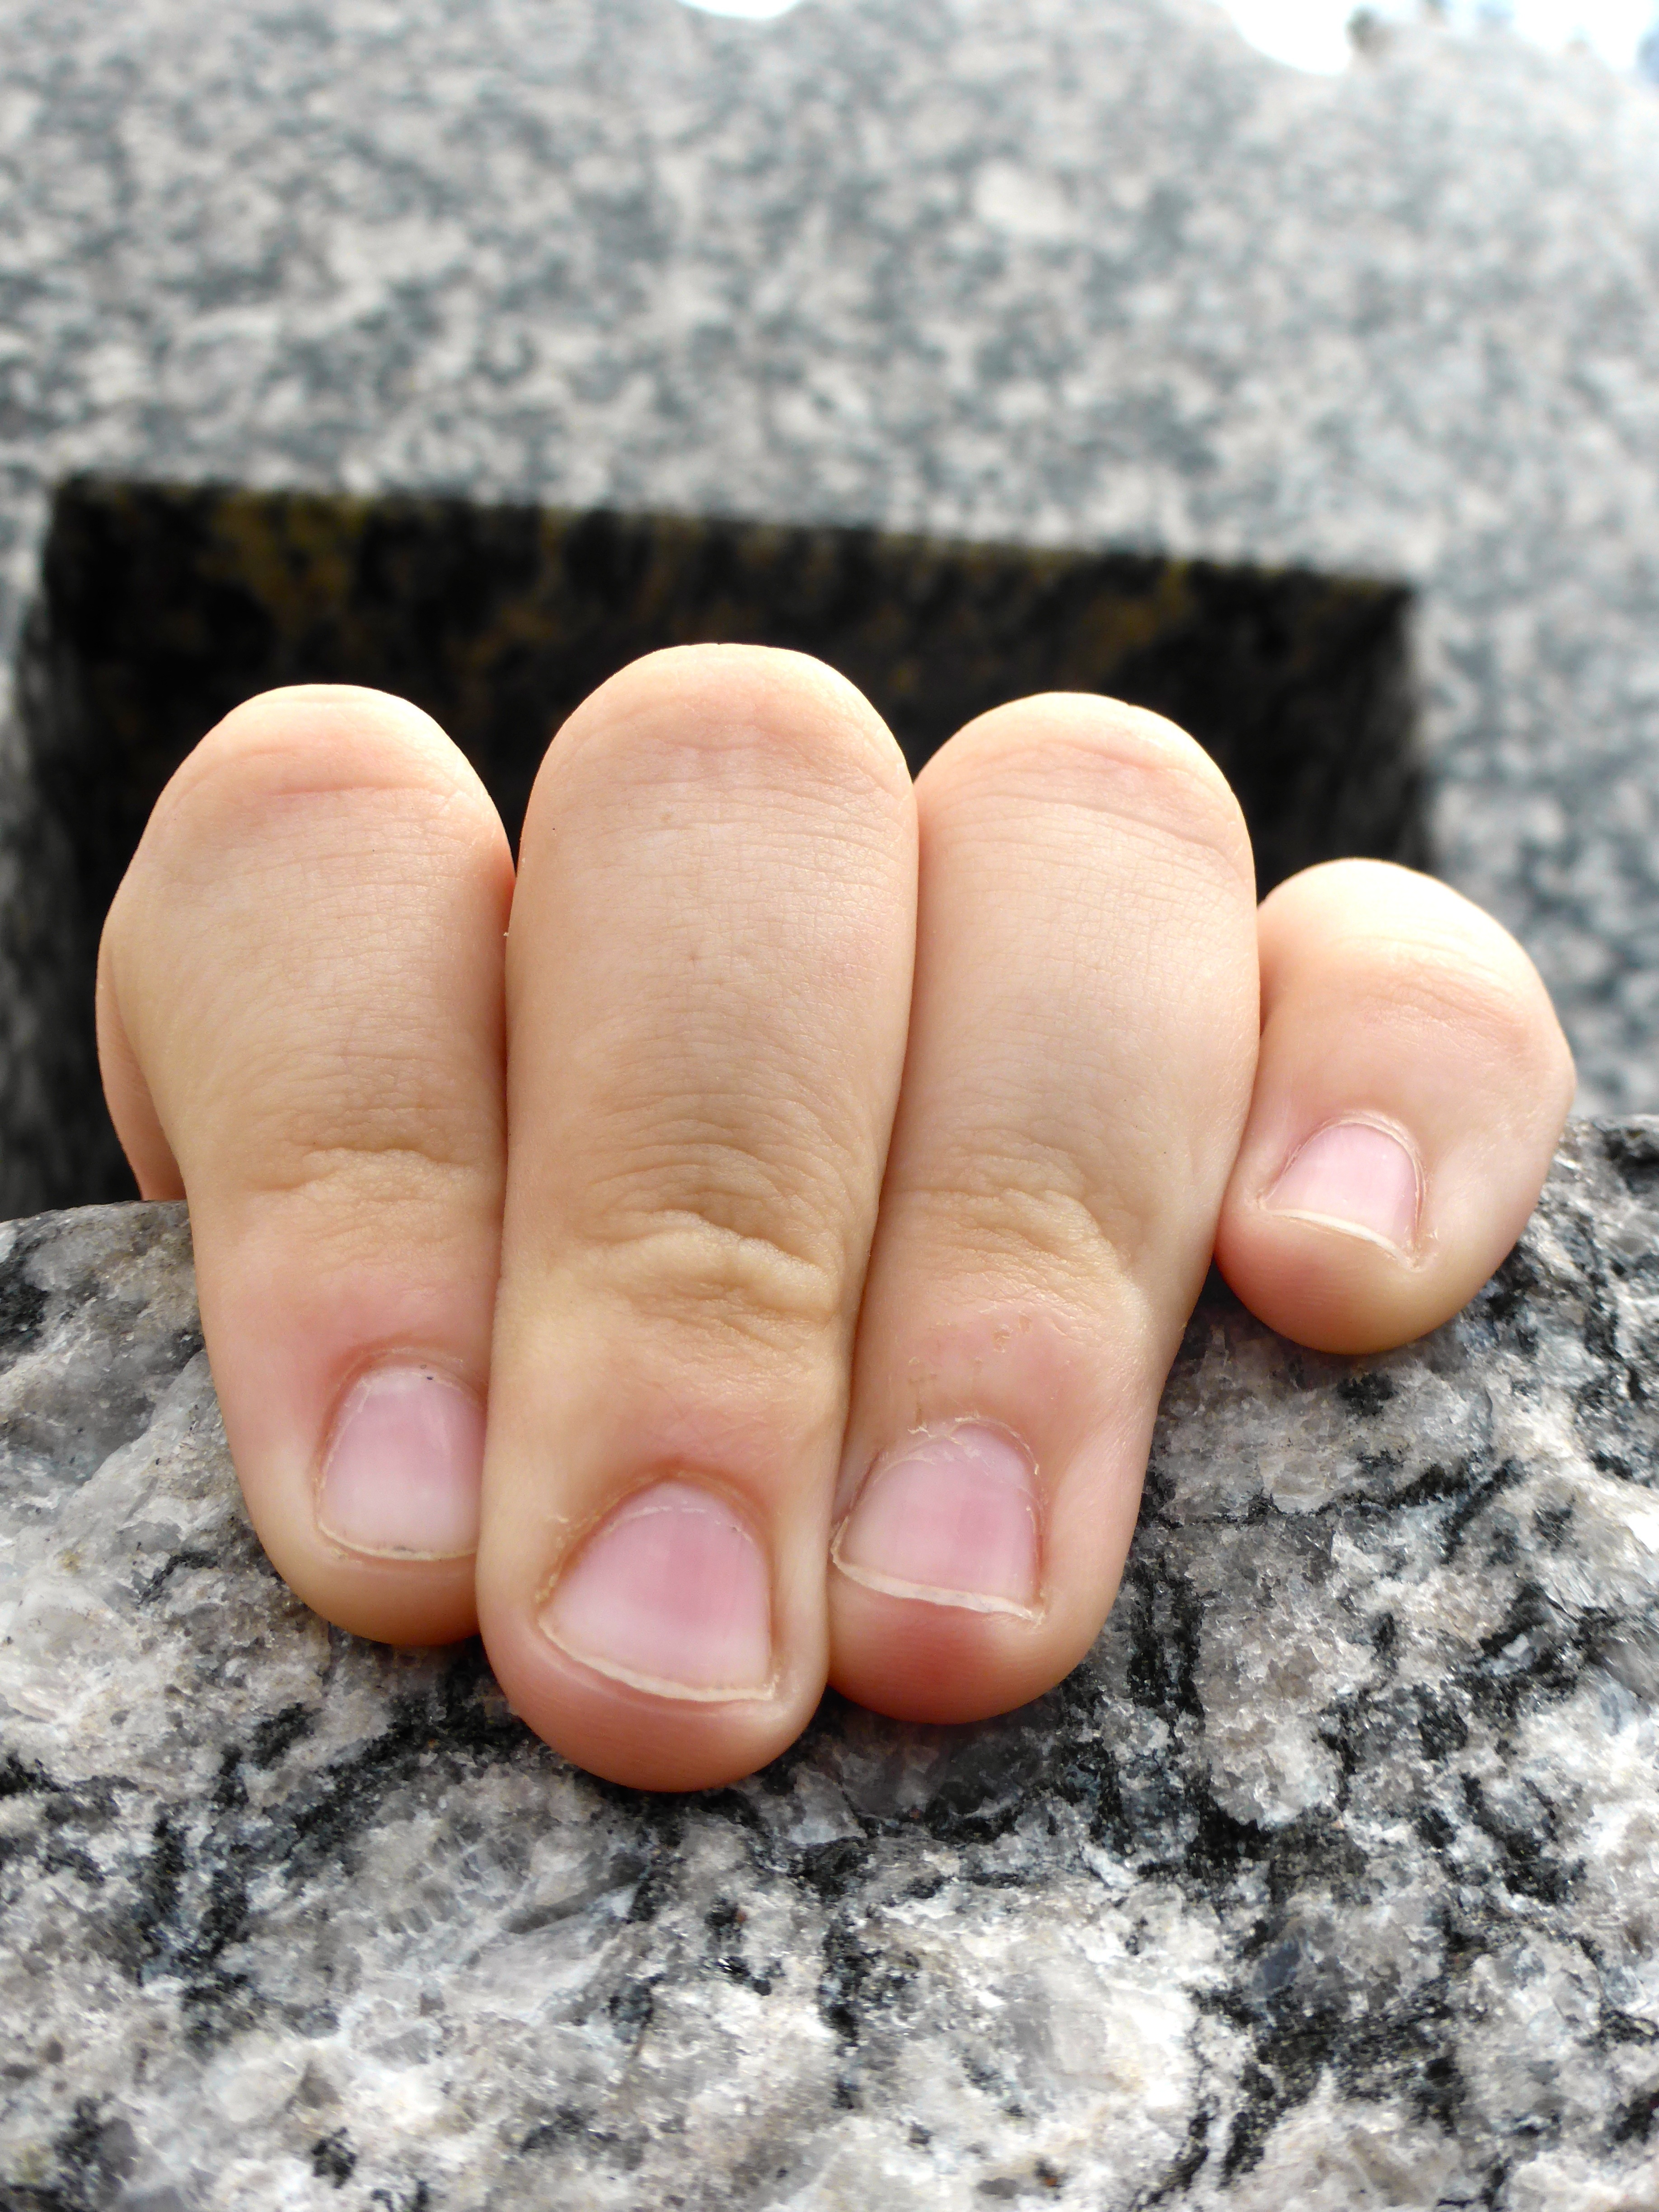
hand, leg, finger, foot, climbing, nail, hold, holding, manicure, close up, human body, grab, fingers, eye, toe, tight, grip